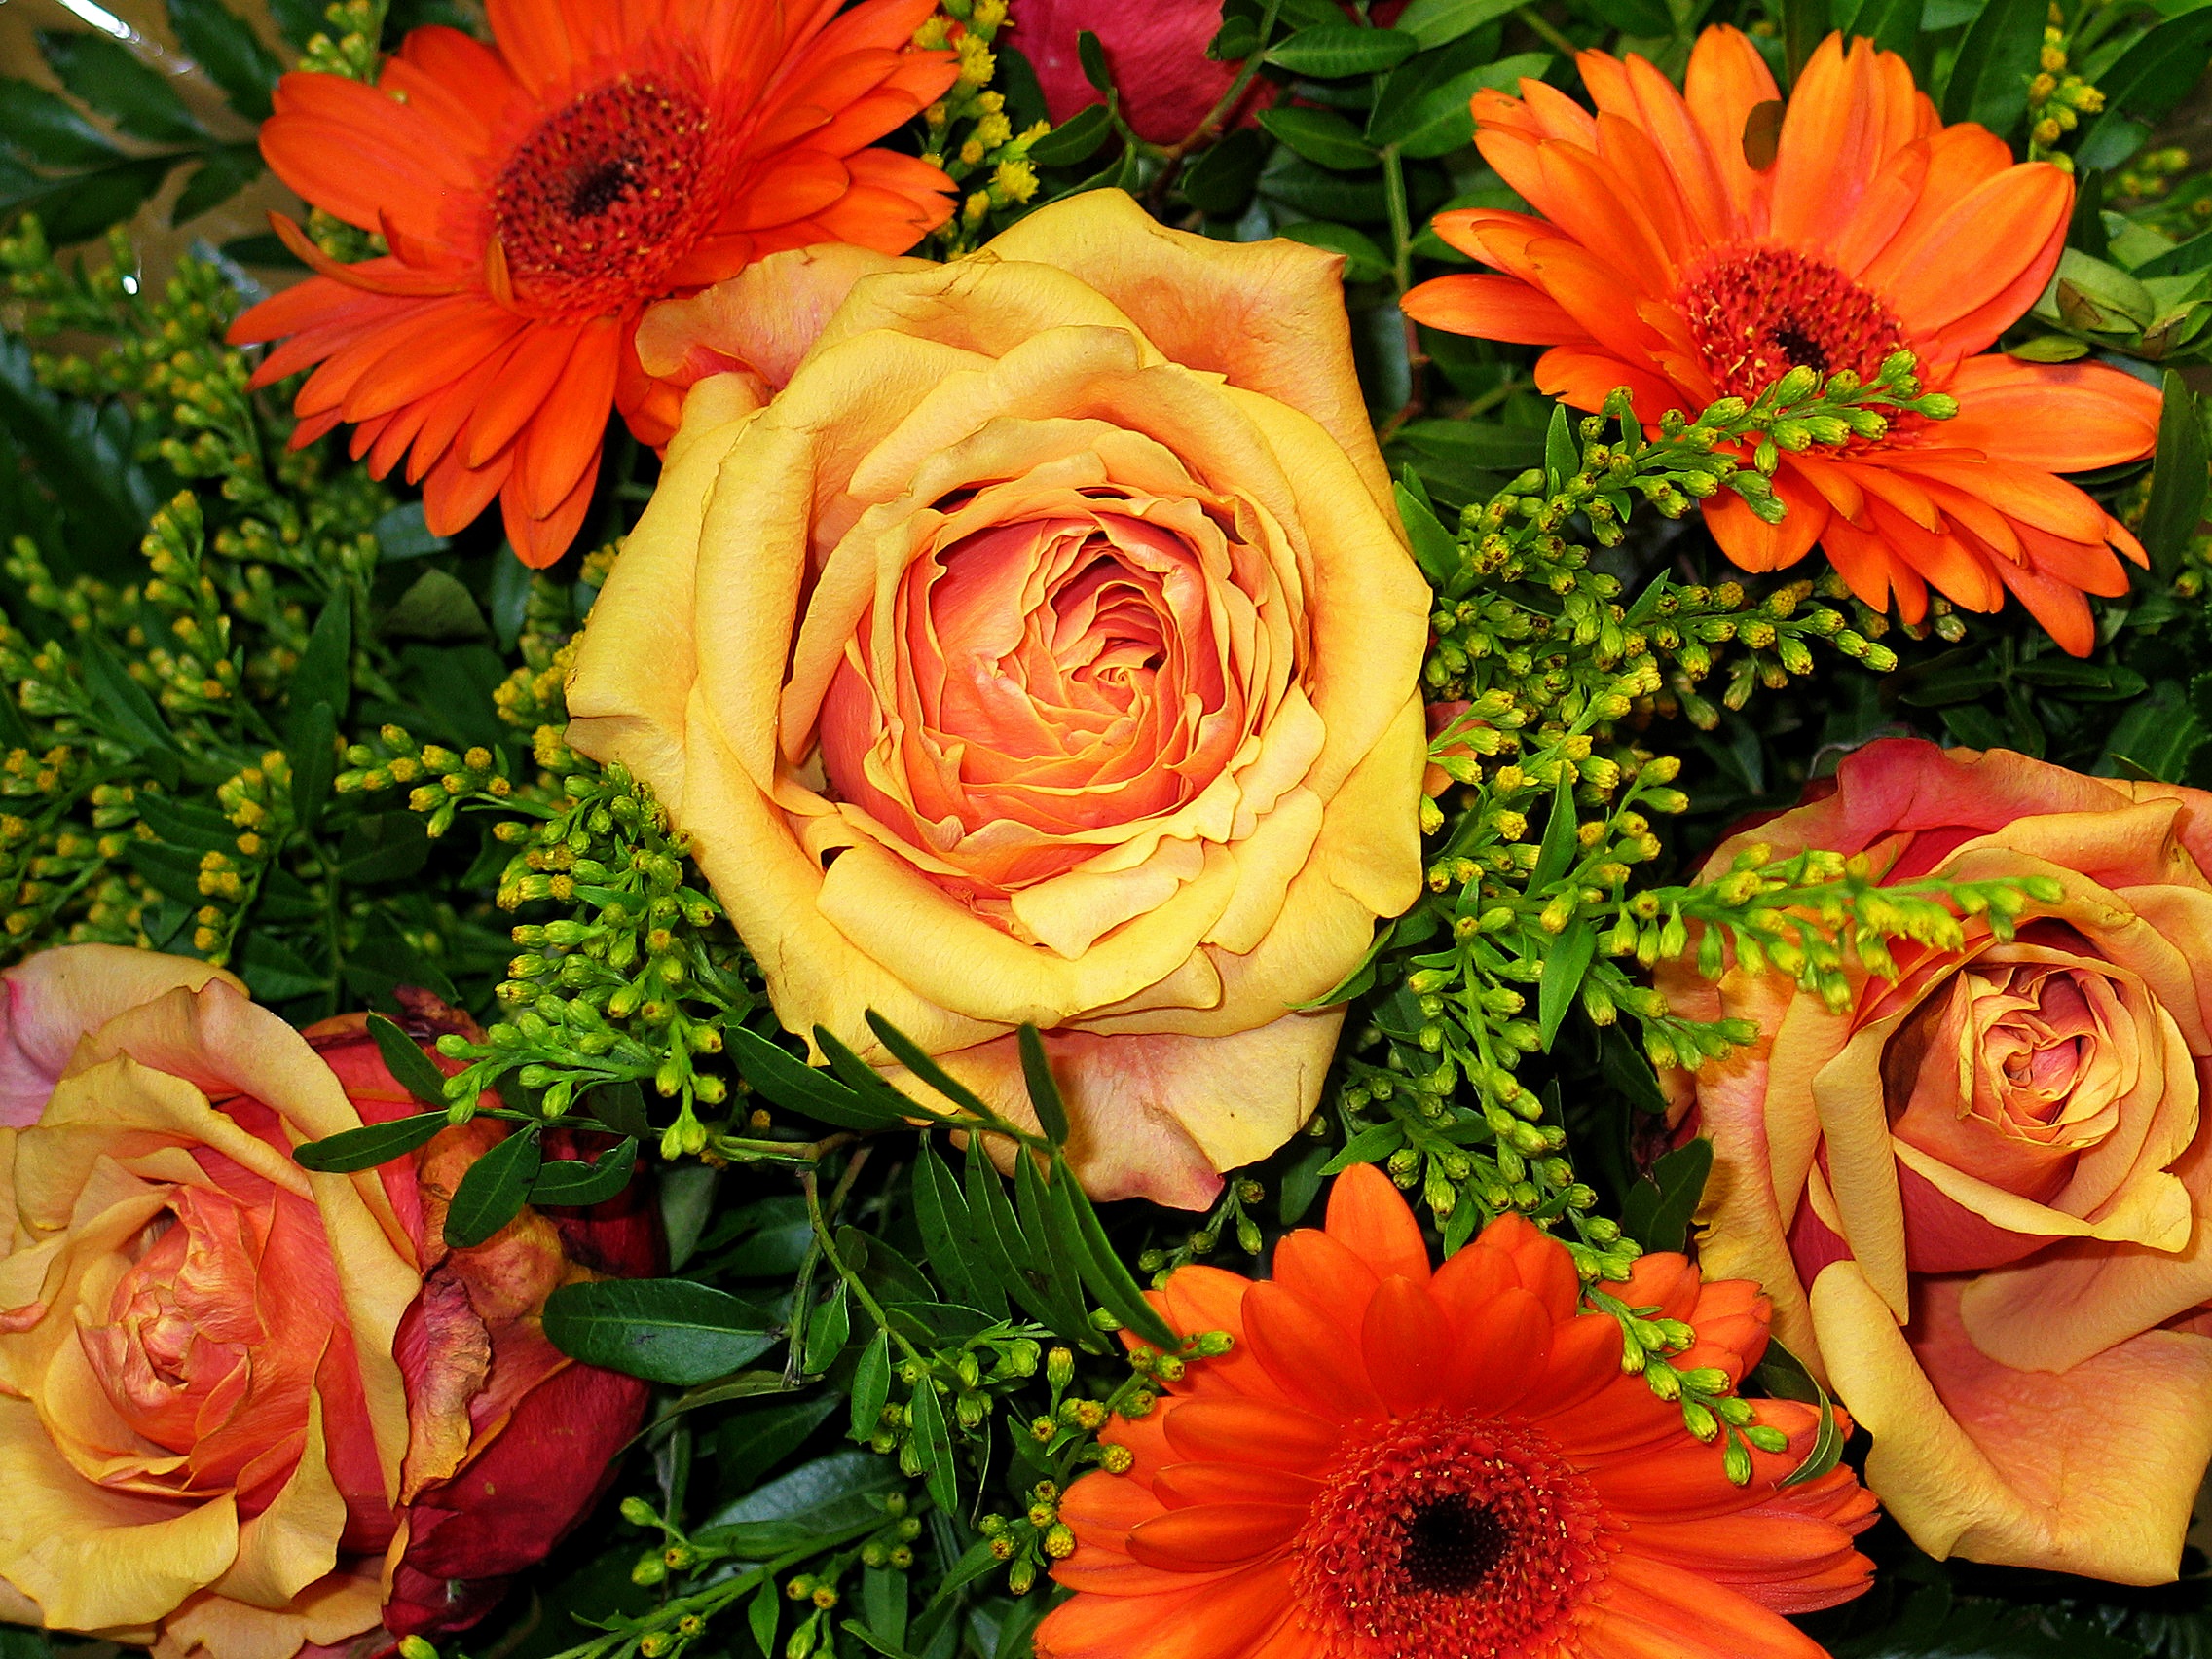
plant, flower, petal, love, bouquet, orange, romance, yellow, flora, florist, flowers, floral greeting, roses, background, gerbera, bound, birthday, greeting, greeting card, bouquet of flowers, bouquet of roses, floristry, congratulate, birthday bouquet, orange flowers, flowering plant, garden roses, mother's day, daisy family, flower bouquet, cut flowers, floral design, excuse me, birthday flowers, annual plant, land plant, flower arranging